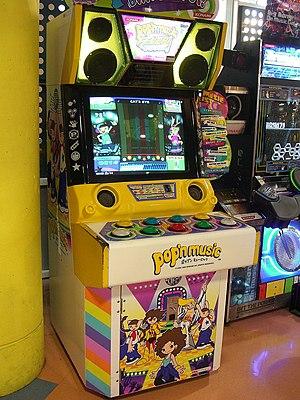
Pop'n Music, souvent raccourci en Pop'n ou PoMu, est une série de jeu de rythme de Konami dans la série des Bemani.